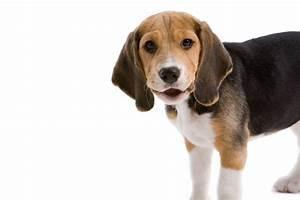
dog